USS Crowninshield

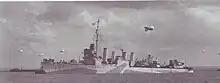
HMS "Chelsea", 1942

"Chelsea" reached Devonport, England, 28 September 1940. Assigned to the Sixth Escort Group, Western Approaches Command, Liverpool, for Atlantic convoy duty, she fought the double-menace submarine and air attacks on vital supplies. On 6 April 1941 she rescued 29 survivors of SS "Olga S." which had been sunk by an air attack. "Chelsea" was modified for trade convoy escort service by removal of three of the original 4"/50 caliber guns and one of the triple torpedo tube mounts to reduce topside weight for additional depth charge stowage and installation of hedgehog.